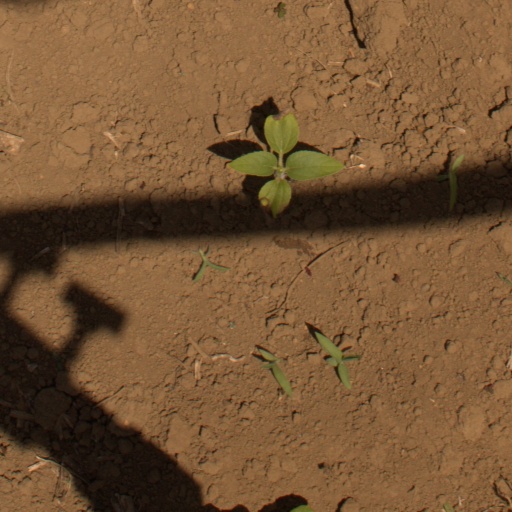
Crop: Jerusalem artichoke